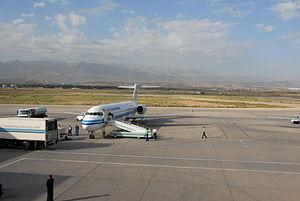
Achgabat ou Achkhabad est la principale ville et la capitale du Turkménistan, en Asie centrale. Elle se trouve dans une oasis du désert du Karakoum, au pied de la chaîne de Kopet-Dag, près de la frontière iranienne. Sa population s'élevait à 1 032 000 habitants en 2012.